Royal School (Hawaii)

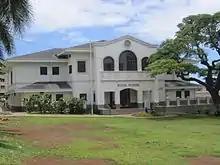
Current administration/library building erected in 2000, designed to resemble earlier building demolished to accommodate new highway

It was run by Amos Starr Cooke and Juliette Montague Cooke from the American Board of Commissioners for Foreign Missions.